Solnechnogorsky District

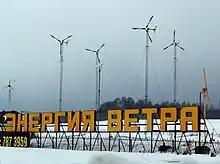
Wind turbines providing power to rural areas far from the national electrical grid

Solnechnogorsky District is an administrative and municipal district (raion), one of the thirty-six in Moscow Oblast, Russia. It is located in the northwest of the oblast. The area of the district is . Its administrative center is the town of Solnechnogorsk. Population: 128,580 (2010 Census); The population of Solnechnogorsk accounts for 41.2% of the district's total population.